Barosaurus

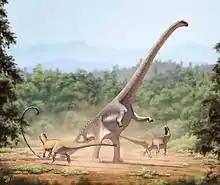
Life reconstruction of an individual rearing up to defend itself against a pair of "Allosaurus"

"Barosaurus" was an enormous animal, with some adults measuring about in length and weighing about 12–20 metric tons (13–22 short tons). The estimated tail length of "Barosaurus" makes up about half the total body length. According to Mike Taylor, the long vertebra BYU 9024, previously identified as part of the type individual of "Supersaurus vivianae", may actually belong to "Barosaurus". He suggested that, interpreted as belonging to "Barosaurus", the vertebra suggests an animal that was long and around in weight making it one of the largest known dinosaurs, with a neck length of at least . In 2020 Molina-Perez and Larramendi estimated it to be slightly smaller at and . However, research presented by Brian Curtice at the Society of Vertebrate Paleontology conference has supported the previous interpretation of BYU 9024 as a "Supersaurus" vertebra. Despite this, there are other specimens that provide evidence of gigantic "Barosaurus" individuals which may have been among the longest dinosaurs. One of these is a series of three cervical vertebrae (BYU 3GR/BYU 20815) and the third vertebra is 1110 mm to 1220 mm in length. Dr Mike Taylor and Dr Matt Wedel compared the size of this bone to the same bone in smaller "Barosaurus" specimens, such as AMNH 6341, and estimated the neck length of the BYU 3GR/20815 "Barosaurus" at , which would make it one of the longest necks of any dinosaur and indicate a total body length of around . " Barosaurus" was differently proportioned than its close relative "Diplodocus", with a longer neck and shorter tail, but was about the same length overall. It was longer than "Apatosaurus", but its skeleton was less robust.